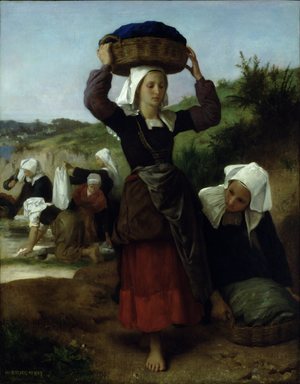
Fouesnant est une commune du département du Finistère, dans la région Bretagne, en France. La commune est le chef-lieu du canton de Fouesnant ainsi que de la communauté de communes du Pays Fouesnantais.